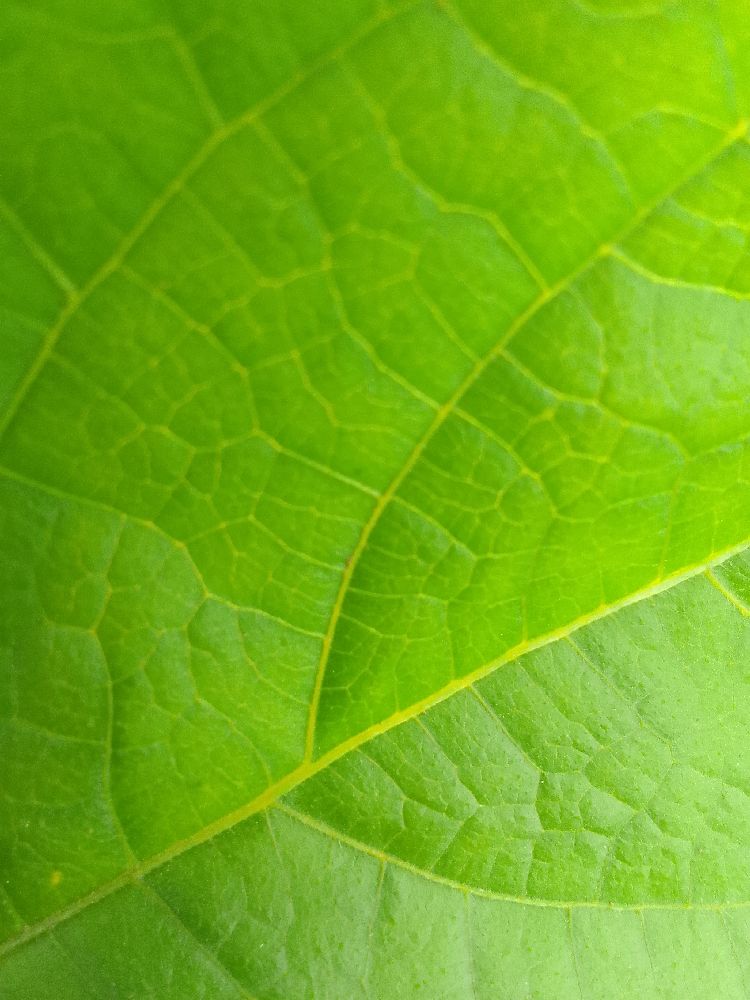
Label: healthy